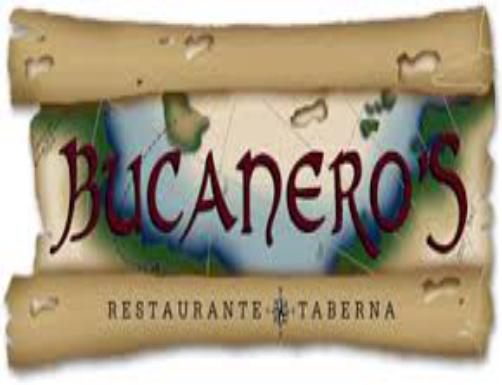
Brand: Bucanero
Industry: Food